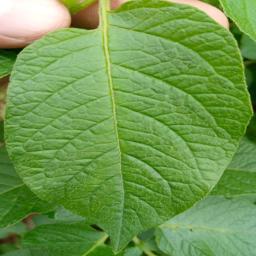
Etiqueta: Sana